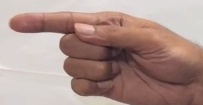
ASL sign: G